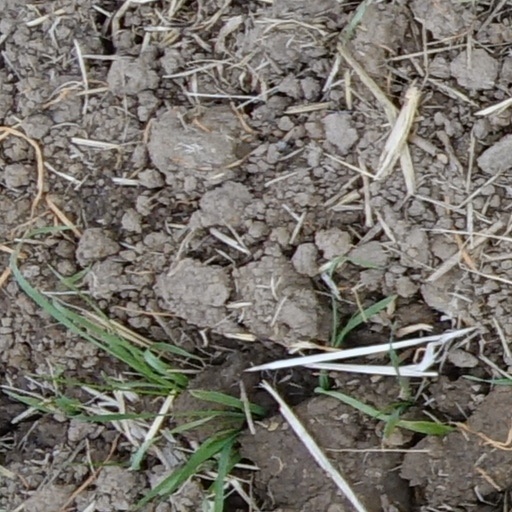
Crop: wheat